Erlach family

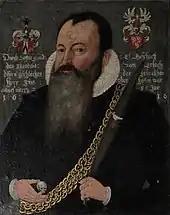
Diebold von Erlach also called Theobald von Erlach.

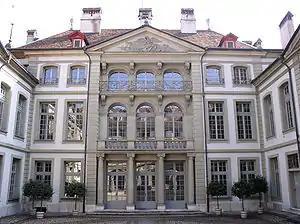
Erlacherhof on Junkerngasse in Bern

Rudolf's younger son, Diebold was given the family's estates in Bümpliz (now part of Bern). His descendants extended their estates to include Oberhofen am Thunersee, Kiesen and Kasteln. Diebold emigrated to America in the middle of the 16th century. However, Diebold's branch never had the political or economic power of the rest of the family. In the 18th century that line died out.